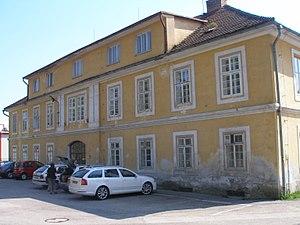
Holubov est une commune du district de Český Krumlov, dans la région de Bohême-du-Sud, en République tchèque. Sa population s'élevait à 1 107 habitants en 2020.